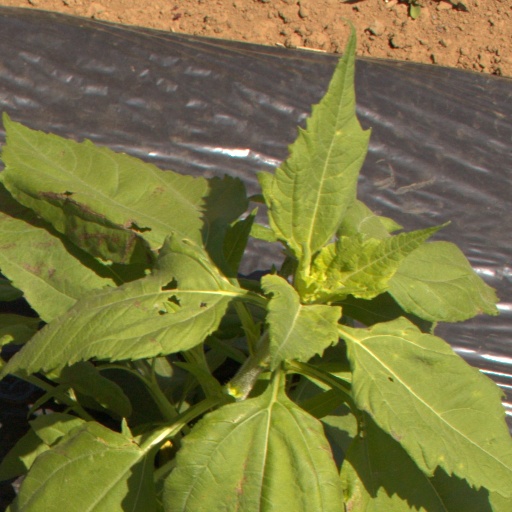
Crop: Jerusalem artichoke